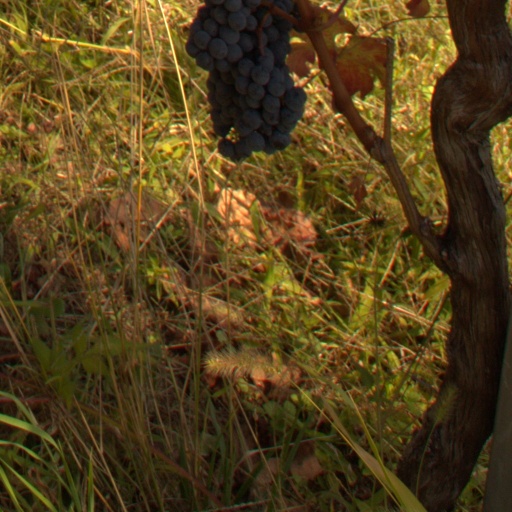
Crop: grape